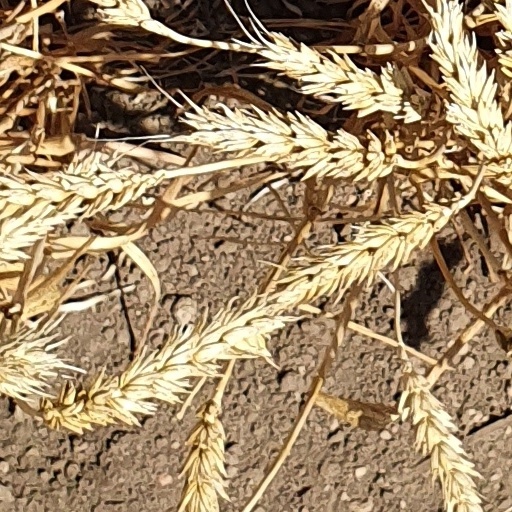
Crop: wheat